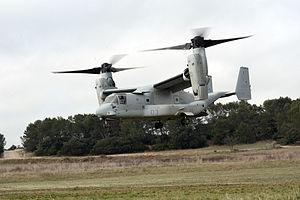
Hélicoptère V-22 du Marine Medium Tiltrotor Squadron 162 (VMM-162) s'apprêtant à déposer un élément de combat lors d'un exercice mixte (français du 21e RIMA et américains du 2nd recon Batallion du Corps des Marines).Camp des Garrigues, Nîmes. Photo
Un avion à décollage et atterrissage vertical est un avion conçu pour s'affranchir des pistes qui lui sont normalement nécessaires pour le décollage et l'atterrissage. Cette catégorie comprend les aéronefs à rotors basculants mais exclut les ballons et les dirigeables.
Le camp des Garrigues est un camp militaire français situé à Nîmes dans le Gard.
Le Boeing/Bell V-22 Osprey est un appareil de transport hybride américain. Sa formule à rotors basculants lui permet de décoller et atterrir verticalement, comme un hélicoptère, et de voler comme un avion. C'est le premier appareil de ce type et de cette taille à être construit en série, malgré les controverses sur la sécurité soulevées lors de son développement.